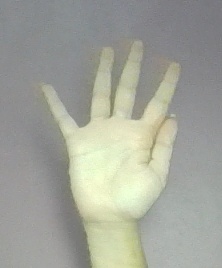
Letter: sheen